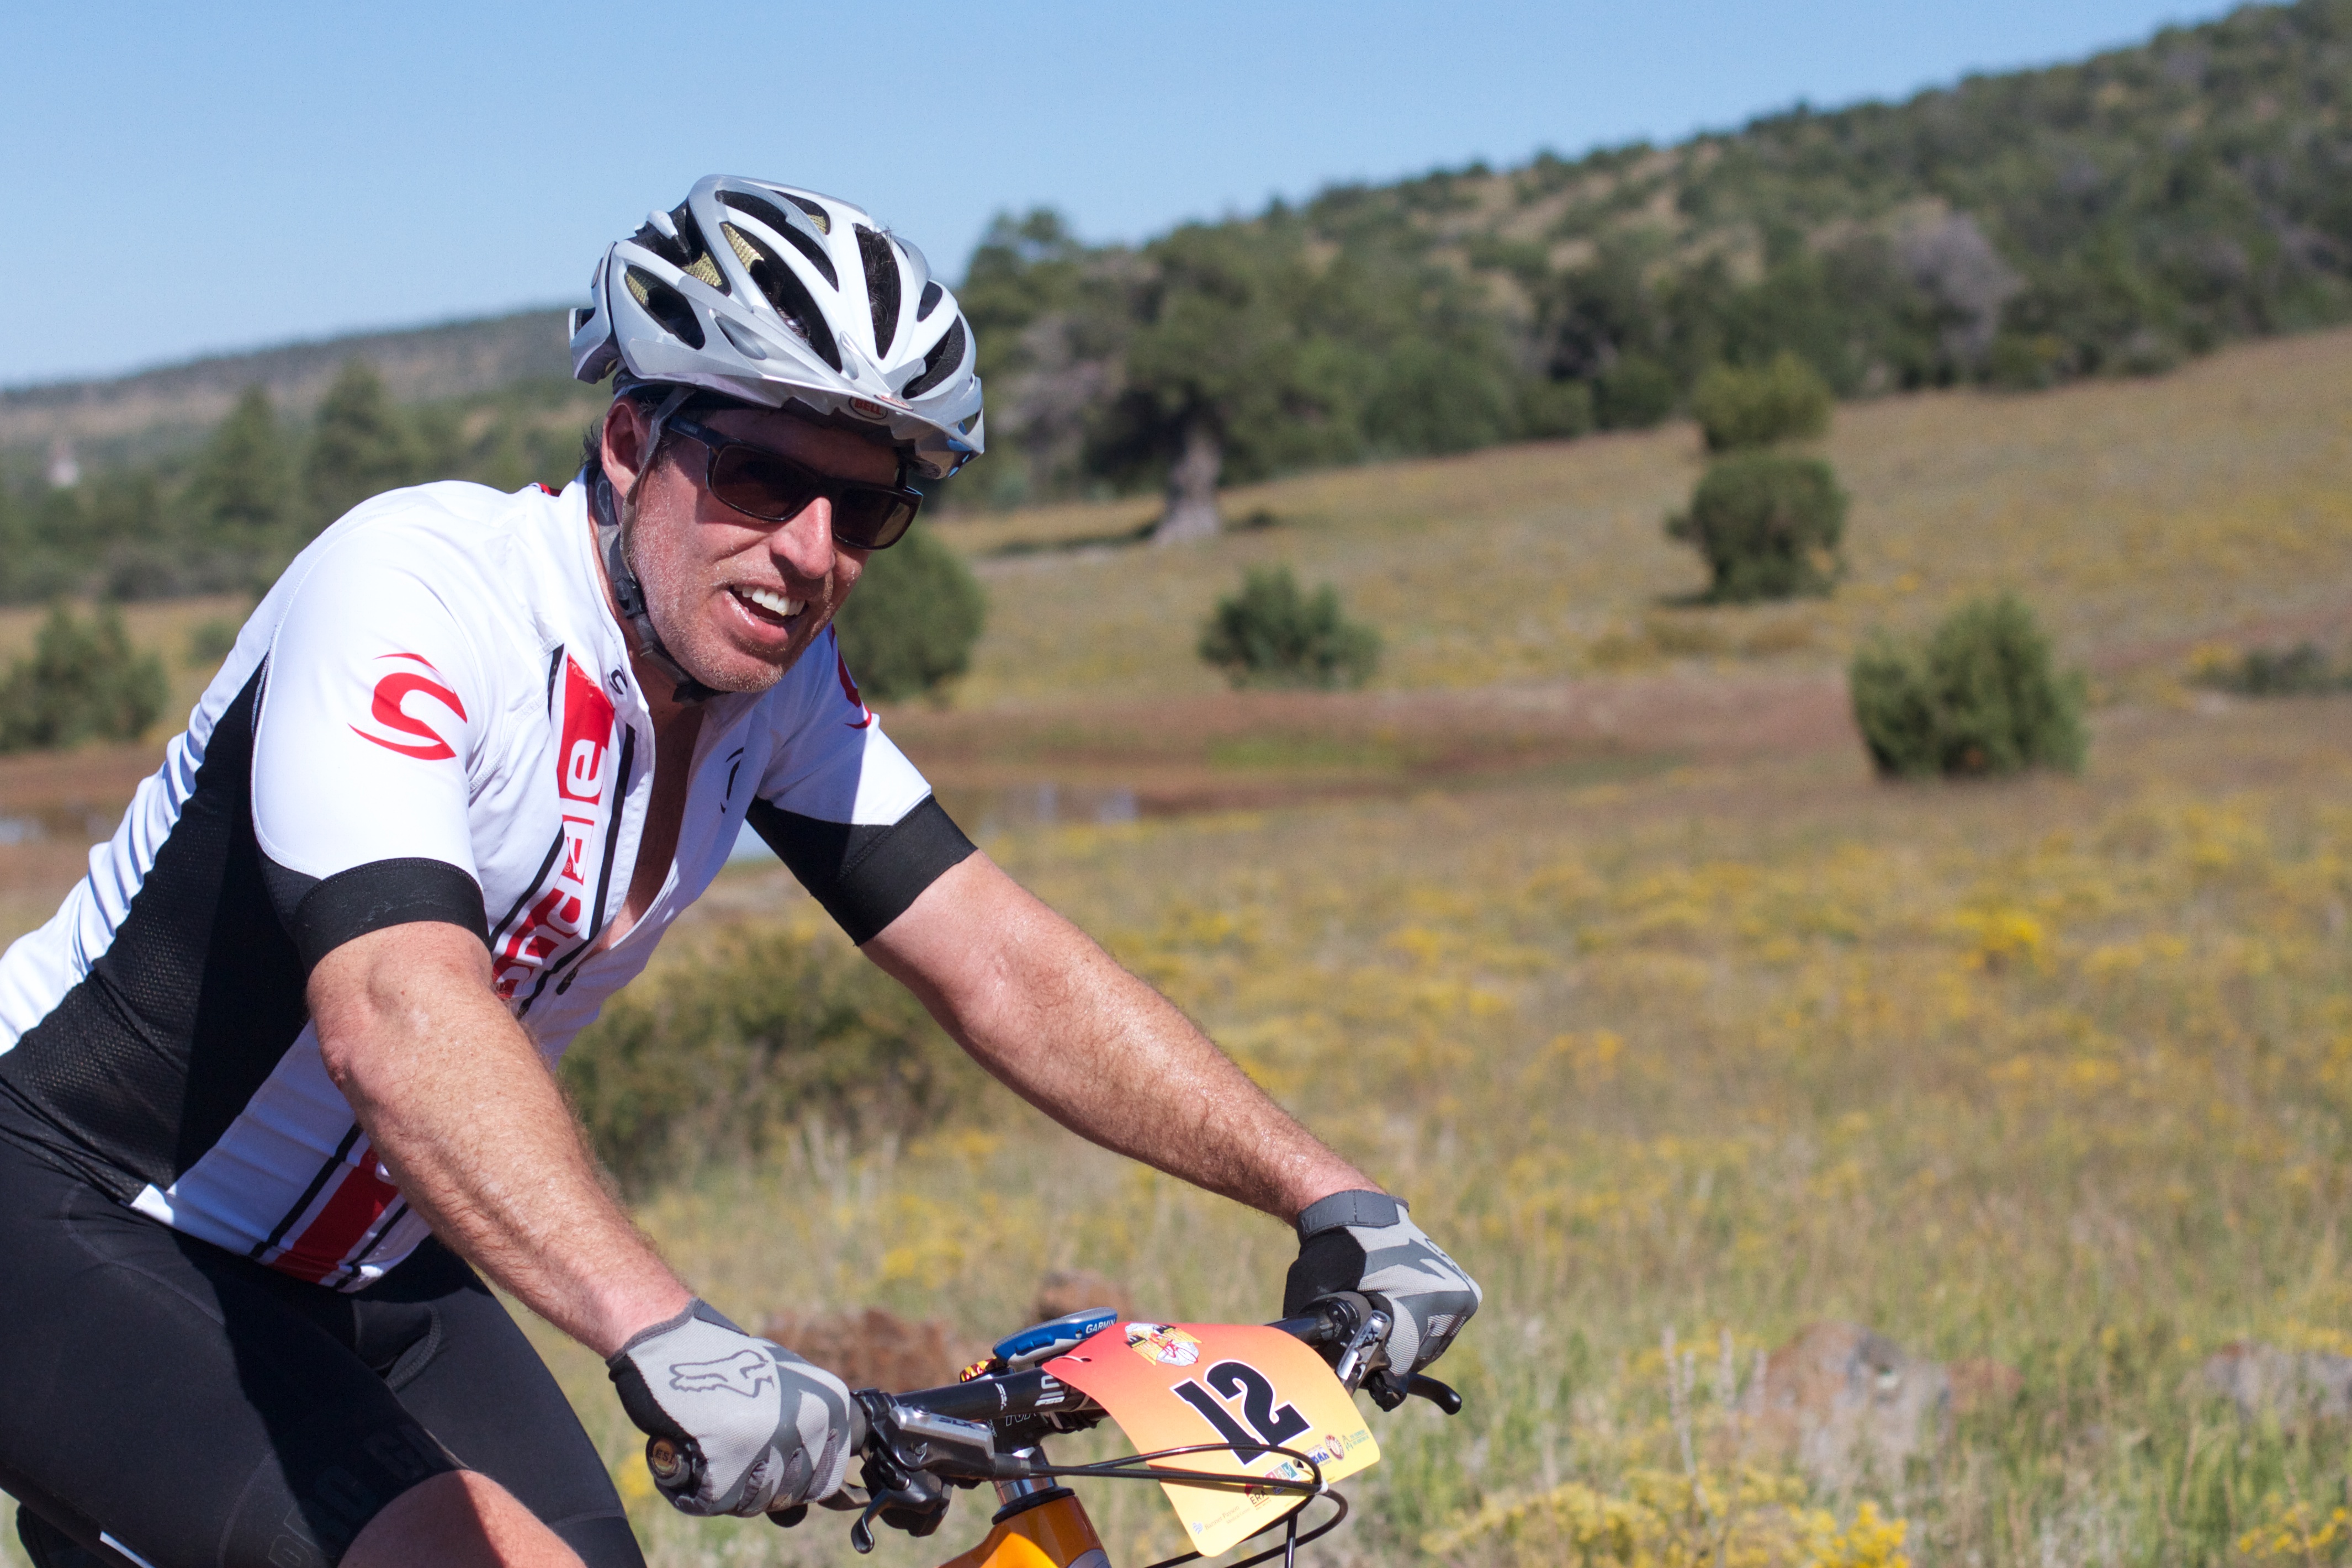
bicycle, vehicle, extreme sport, sports equipment, mountain bike, cycling, race, sports, fotr, mountain biking, road cycling, cycle sport, cyclo cross, bicycle racing, endurance sports, road bicycle racing, duathlon, mountain bike racing